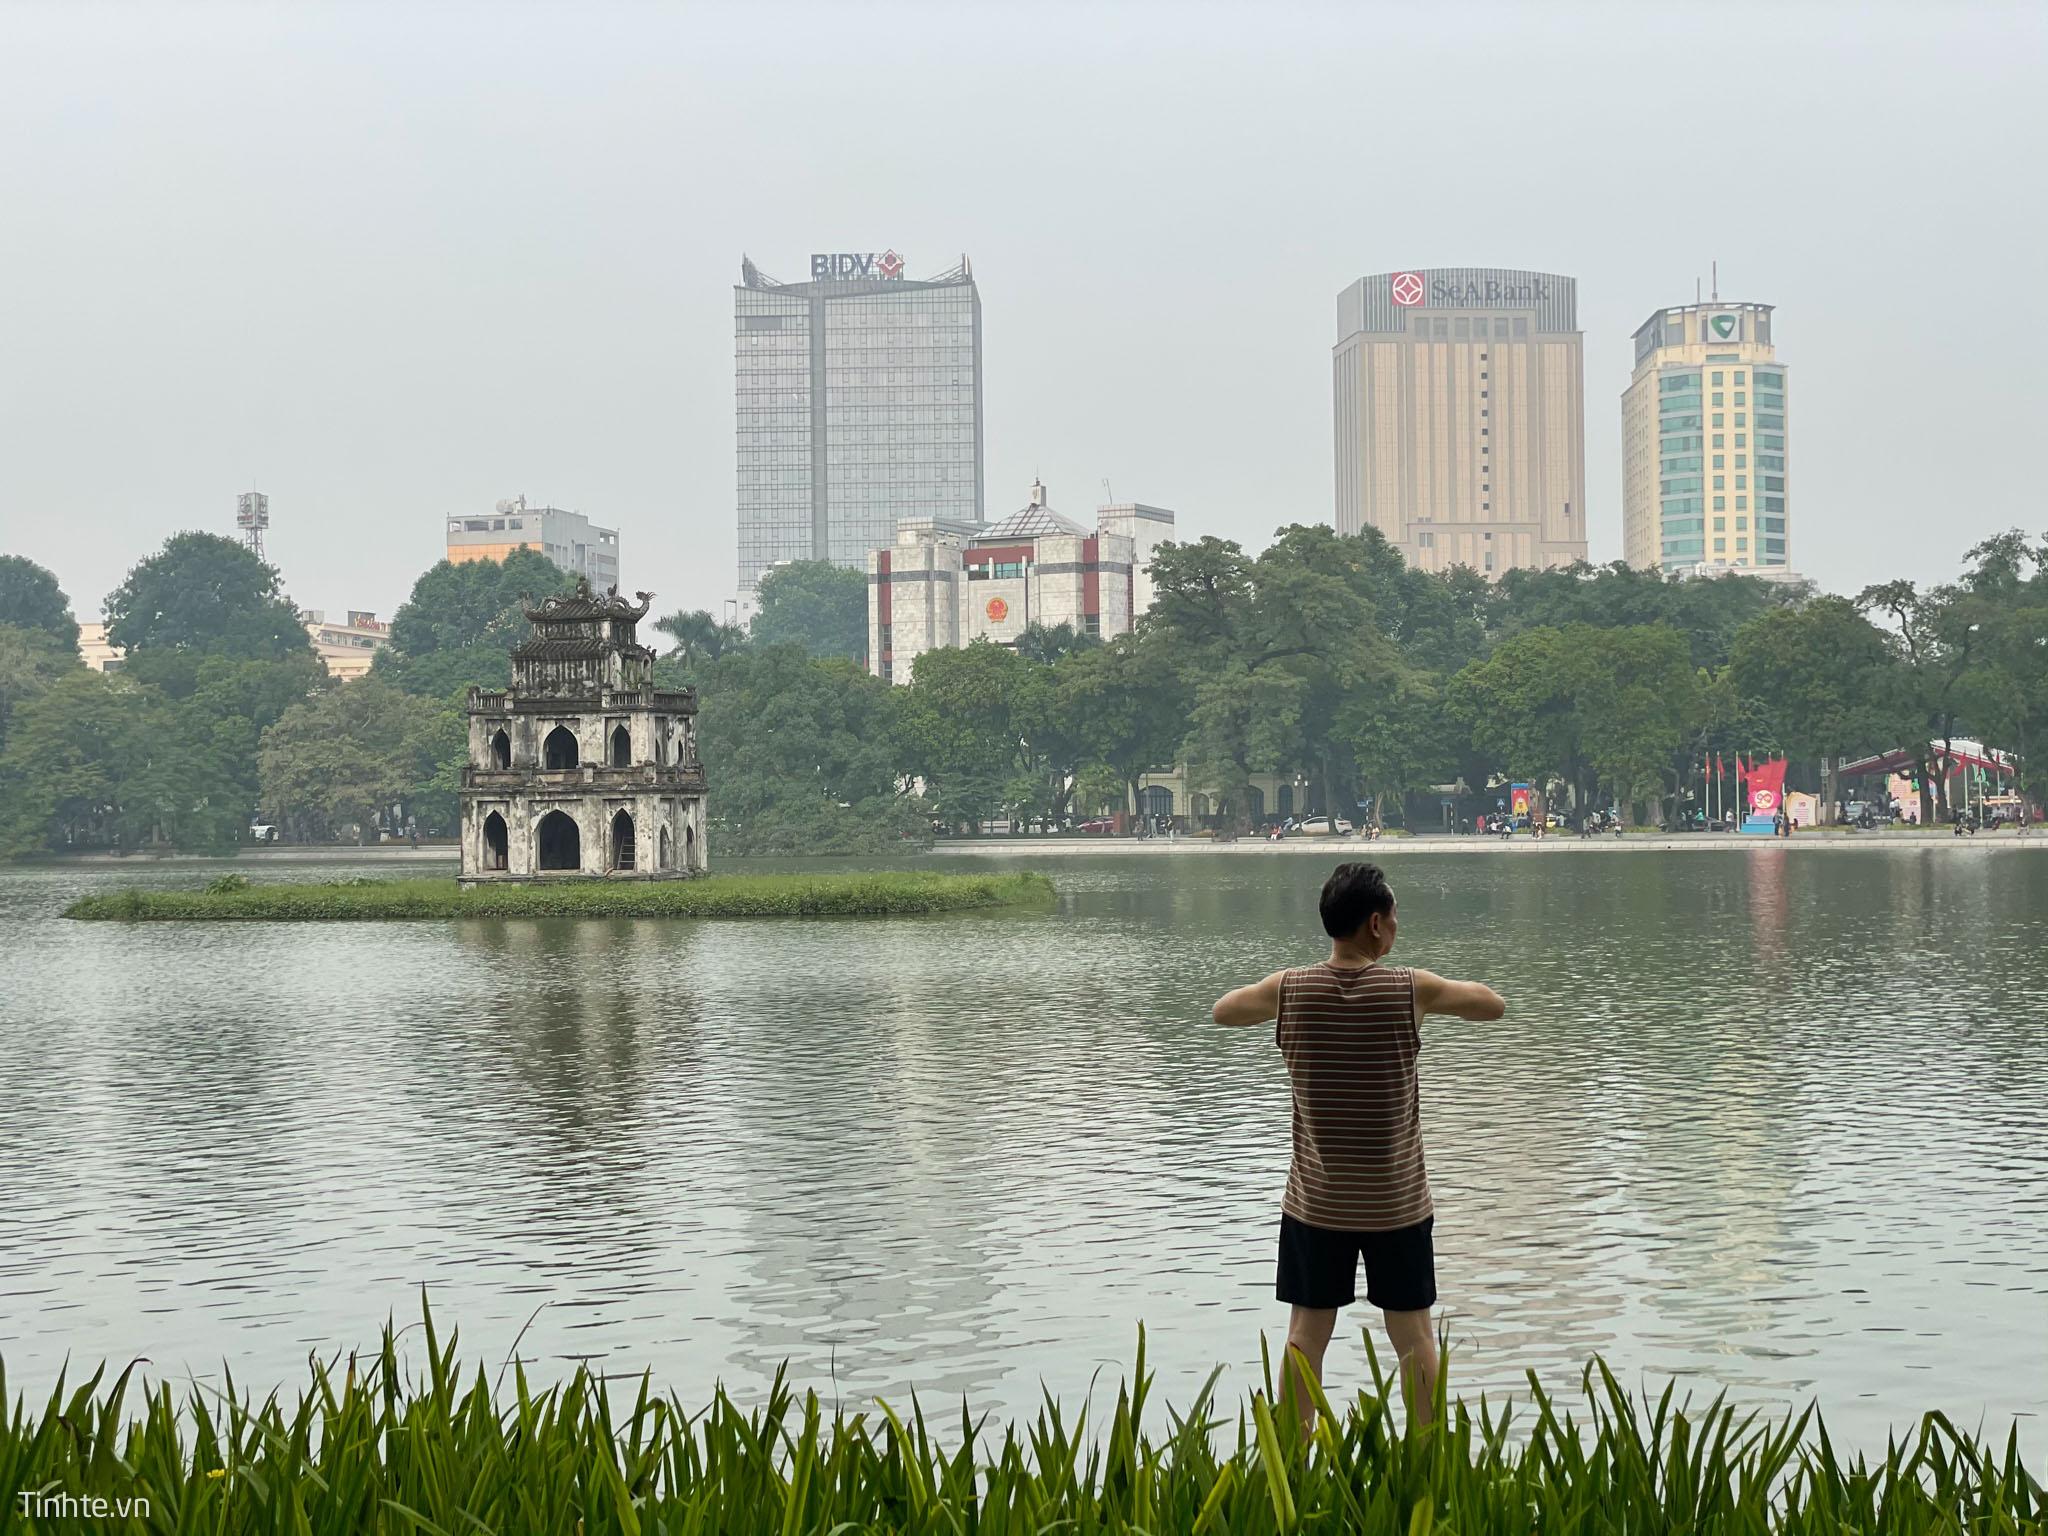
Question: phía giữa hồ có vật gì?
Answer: phía giữa hồ có một toà tháp